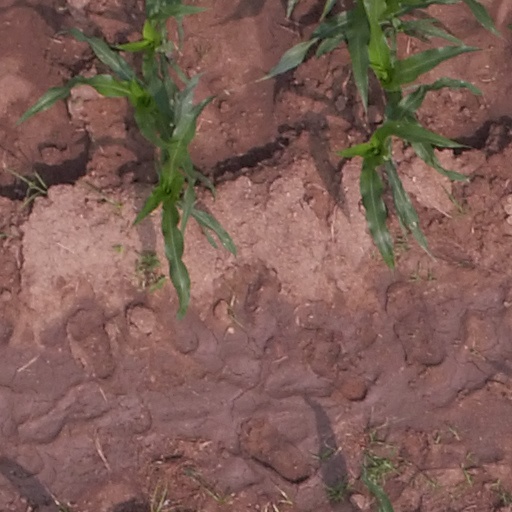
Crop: maize; corn